My Father Is an Airplane

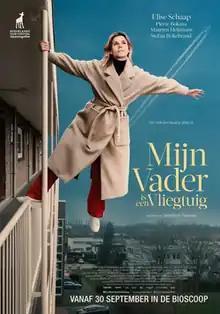
Theatrical release poster

My Father Is an Airplane is a 2021 Dutch psychological drama film directed by Antoinette Beumer from a screenplay by Maaik Krijgsman, based on the novel of the same name by Beumer. The film premiered as the opening film of the Netherlands Film Festival before its nationwide theatrical release. The film was nominated for three Golden Calf awards, including Best Feature Film and Best Leading Role (Elise Schaap). Both "Algemeen Dagblad" and "NRC" praised the film.